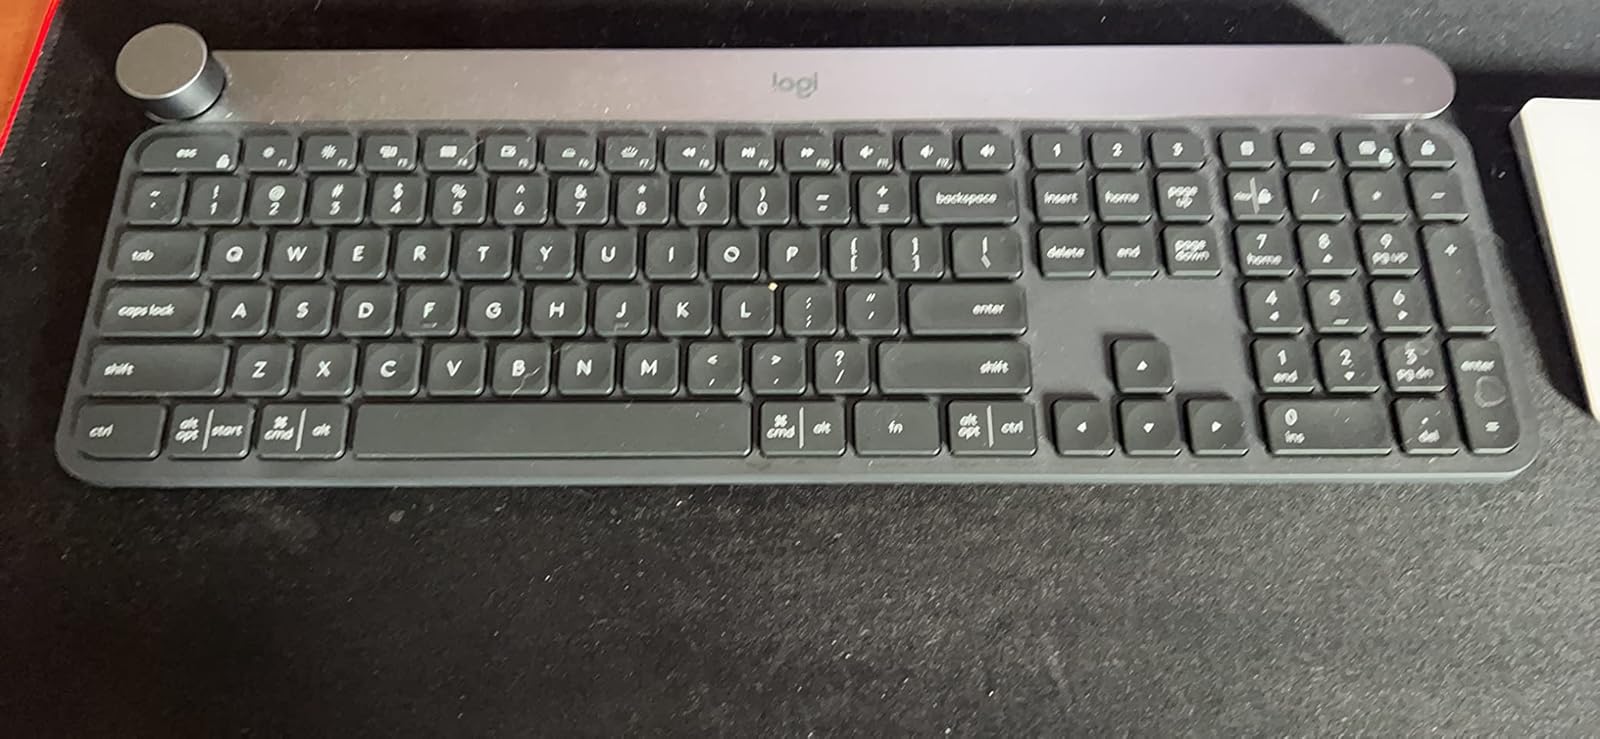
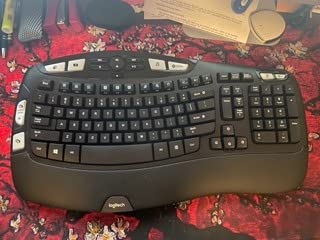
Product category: keyboard
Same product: no